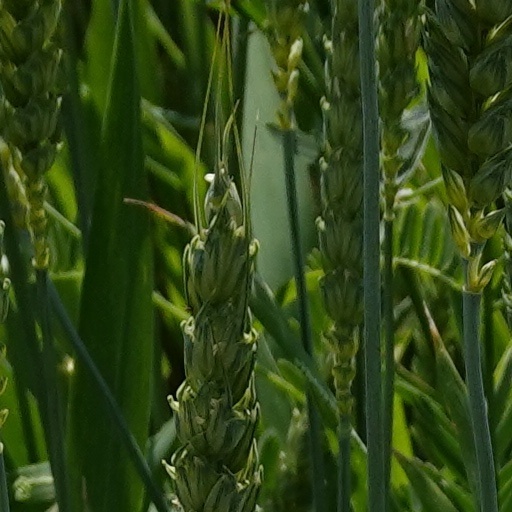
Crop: wheat